William Keyser

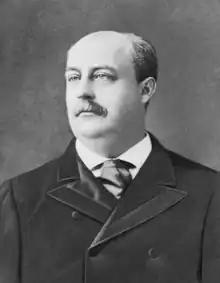

William Leigh Keyser (November 23, 1835 – June 3, 1904) was an executive of the Baltimore and Ohio Railroad (B&O) and the Baltimore Copper Company.